Roxette

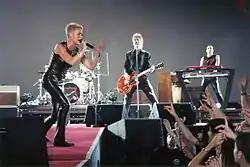
Roxette in a 2001 concert in Spain

"Room Service" followed in 2001, to a mixed response from critics. "Probably the best Roxette album since "Joyride"," wrote Leslie Mathew of Allmusic, ""Room Service" is an exciting, immediate, high-gloss pop gem that contains very little filler indeed." Per Bjurman from Swedish tabloid "Aftonbladet" was critical of the album. "It is not very good." he wrote. He did praise the three singles, "Real Sugar", "The Centre of the Heart", and "Milk and Toast and Honey", but he ended the review with the prediction: "Roxette is not finished. But soon, I suspect."